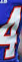
Number: 4